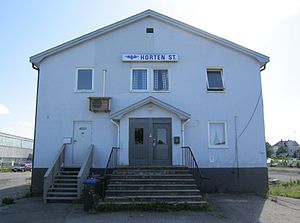
Horten Station
Horten Station var en jernbanestation på Hortenlinjen, der lå i Horten kommune i Norge. Stationen åbnede 7. december 1881 sammen med banen, der forbandt Skoppum Station på Vestfoldbanen med Horten Havn. Banen havde persontrafik indtil 28. maj 1967, mens godstrafikken fortsatte frem til januar 2002. I 2007 blev det besluttet at fjerne sporene og omdanne traceen til vandre- og cykelsti, et arbejde der påbegyndtes året efter.